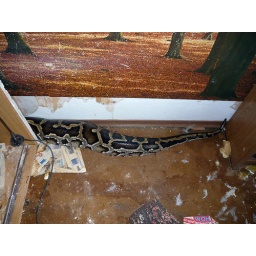
While treating Patient in bedroom next door today, his python made some rumble.We just hoped, his pet won't eat medics...